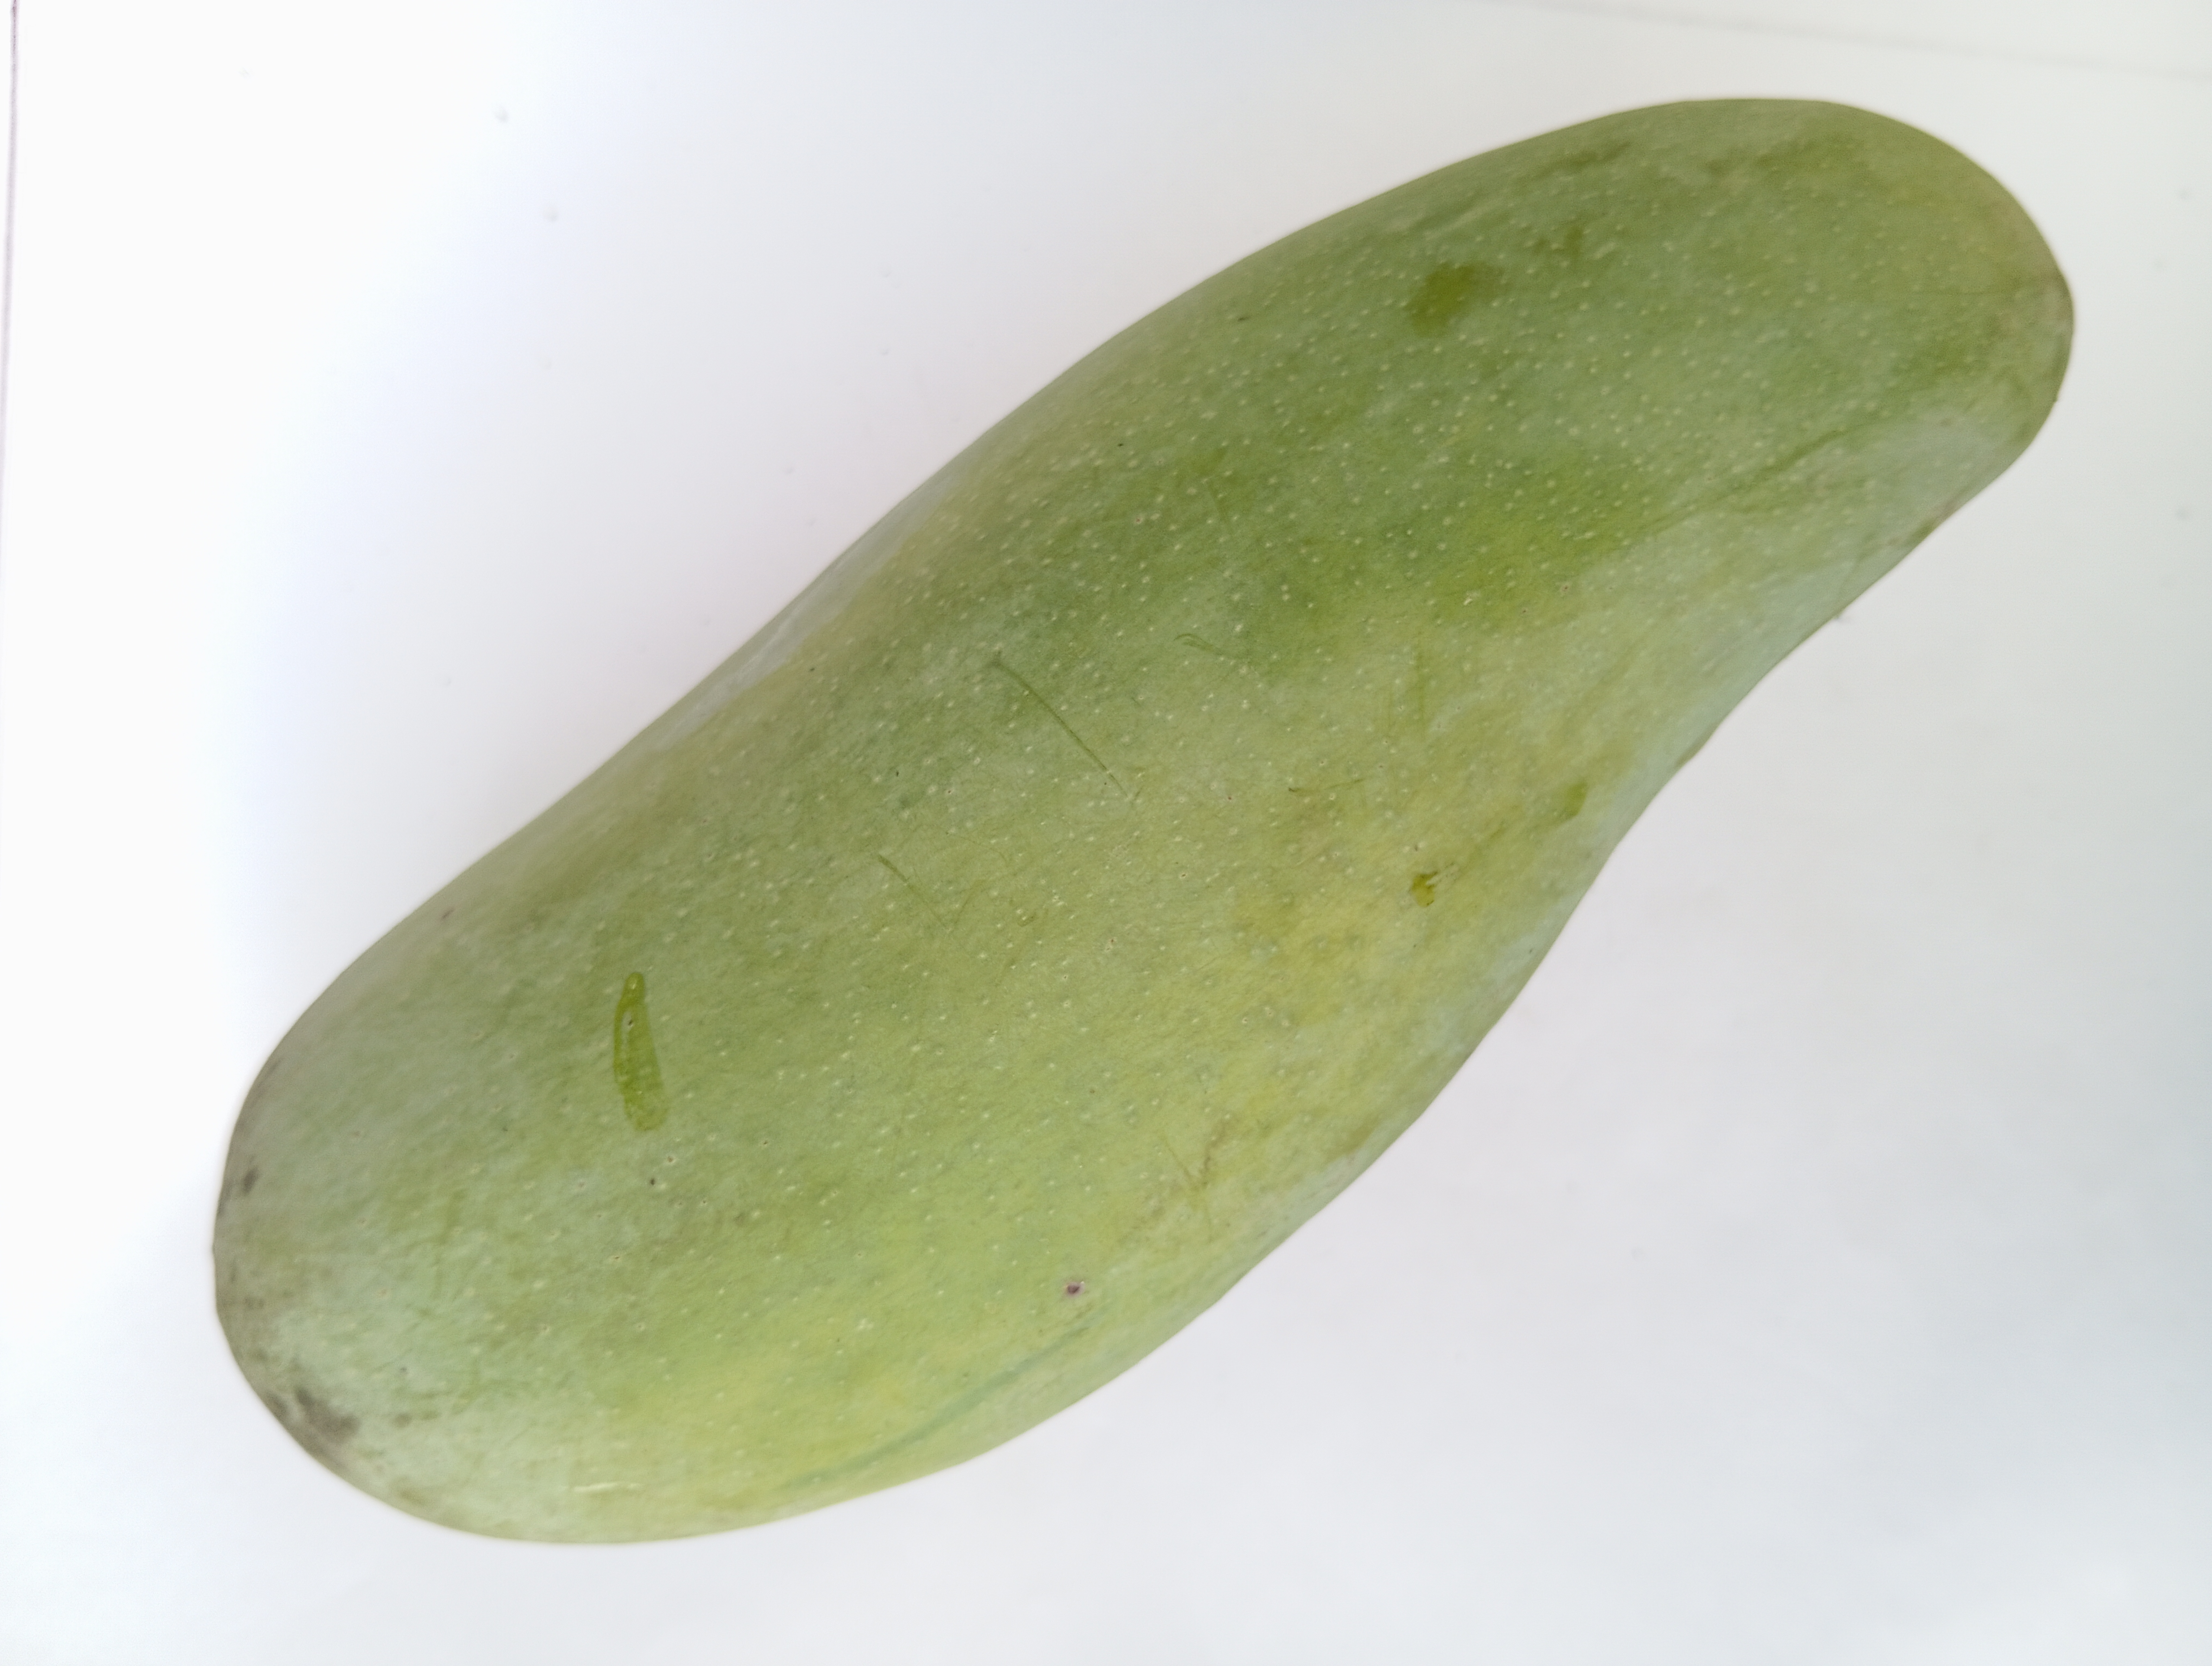
Mango variety: Banana